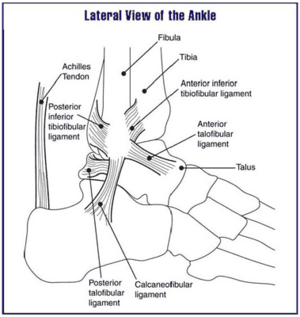
Akillessene
Skematisk illustration af ankelen med akillessenen.
Akillessene er den sene, der er placeret bagerst på foden.